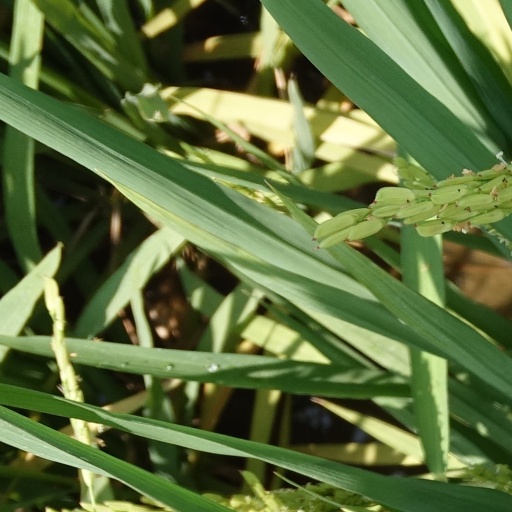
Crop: rice